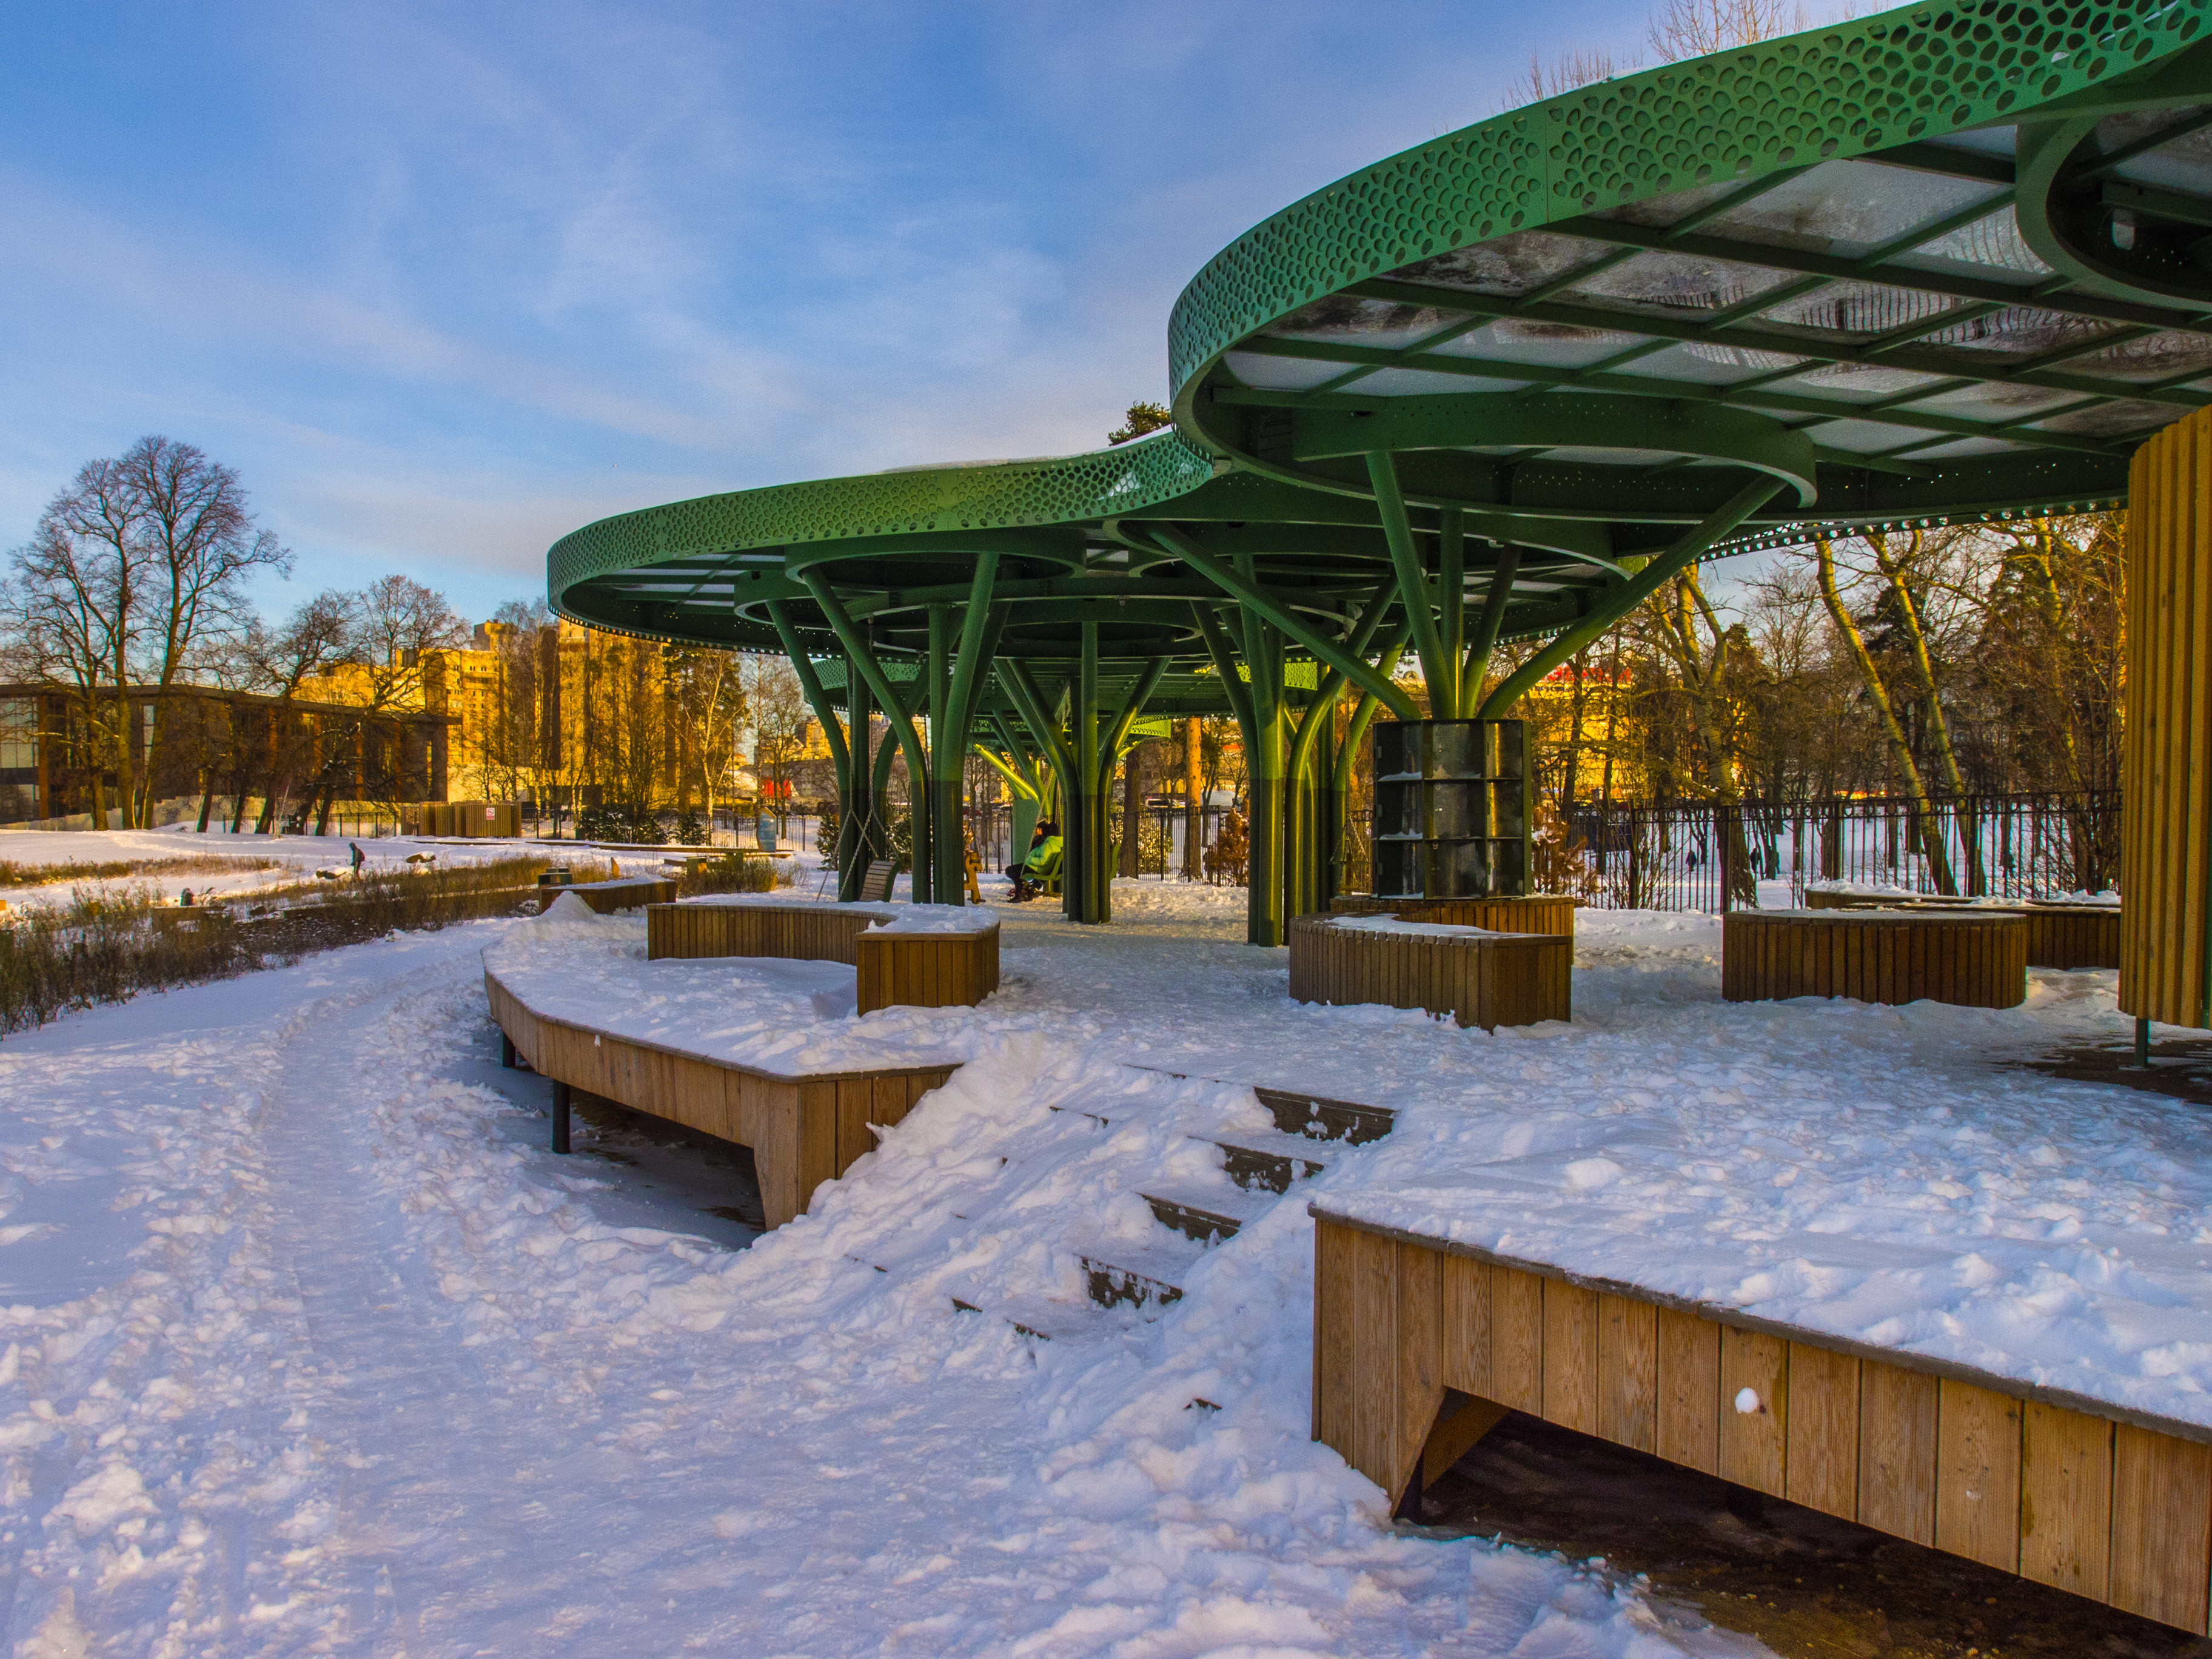
images, sky, cloud, table, snow, plant, tree, shade, architecture, sunlight, biome, public space, landscape, leisure, real estate, roof, bench, freezing, urban design, city, winter, grass, natural landscape, building, outdoor furniture, pergola, garden, outdoor structure, event, reflection, landscaping, evening, outdoor bench, canopy, mixed use, pavilion, gazebo, walkway, patio, yard, house, frost, precipitation, road surface